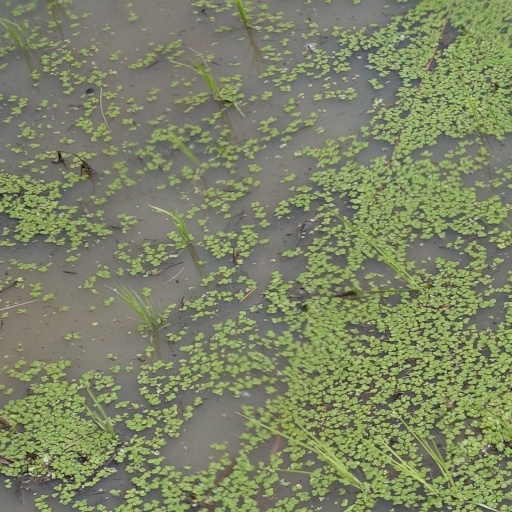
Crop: rice